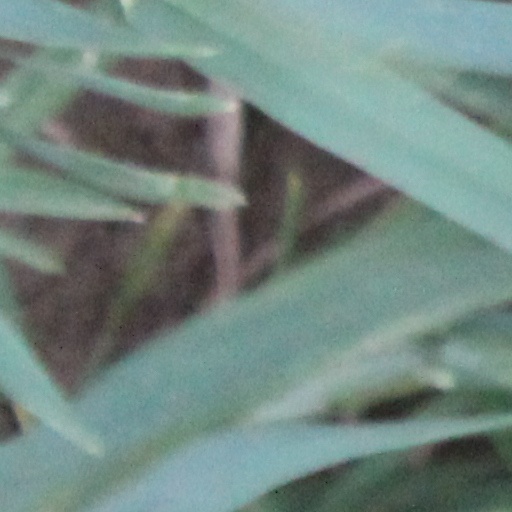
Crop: wheat